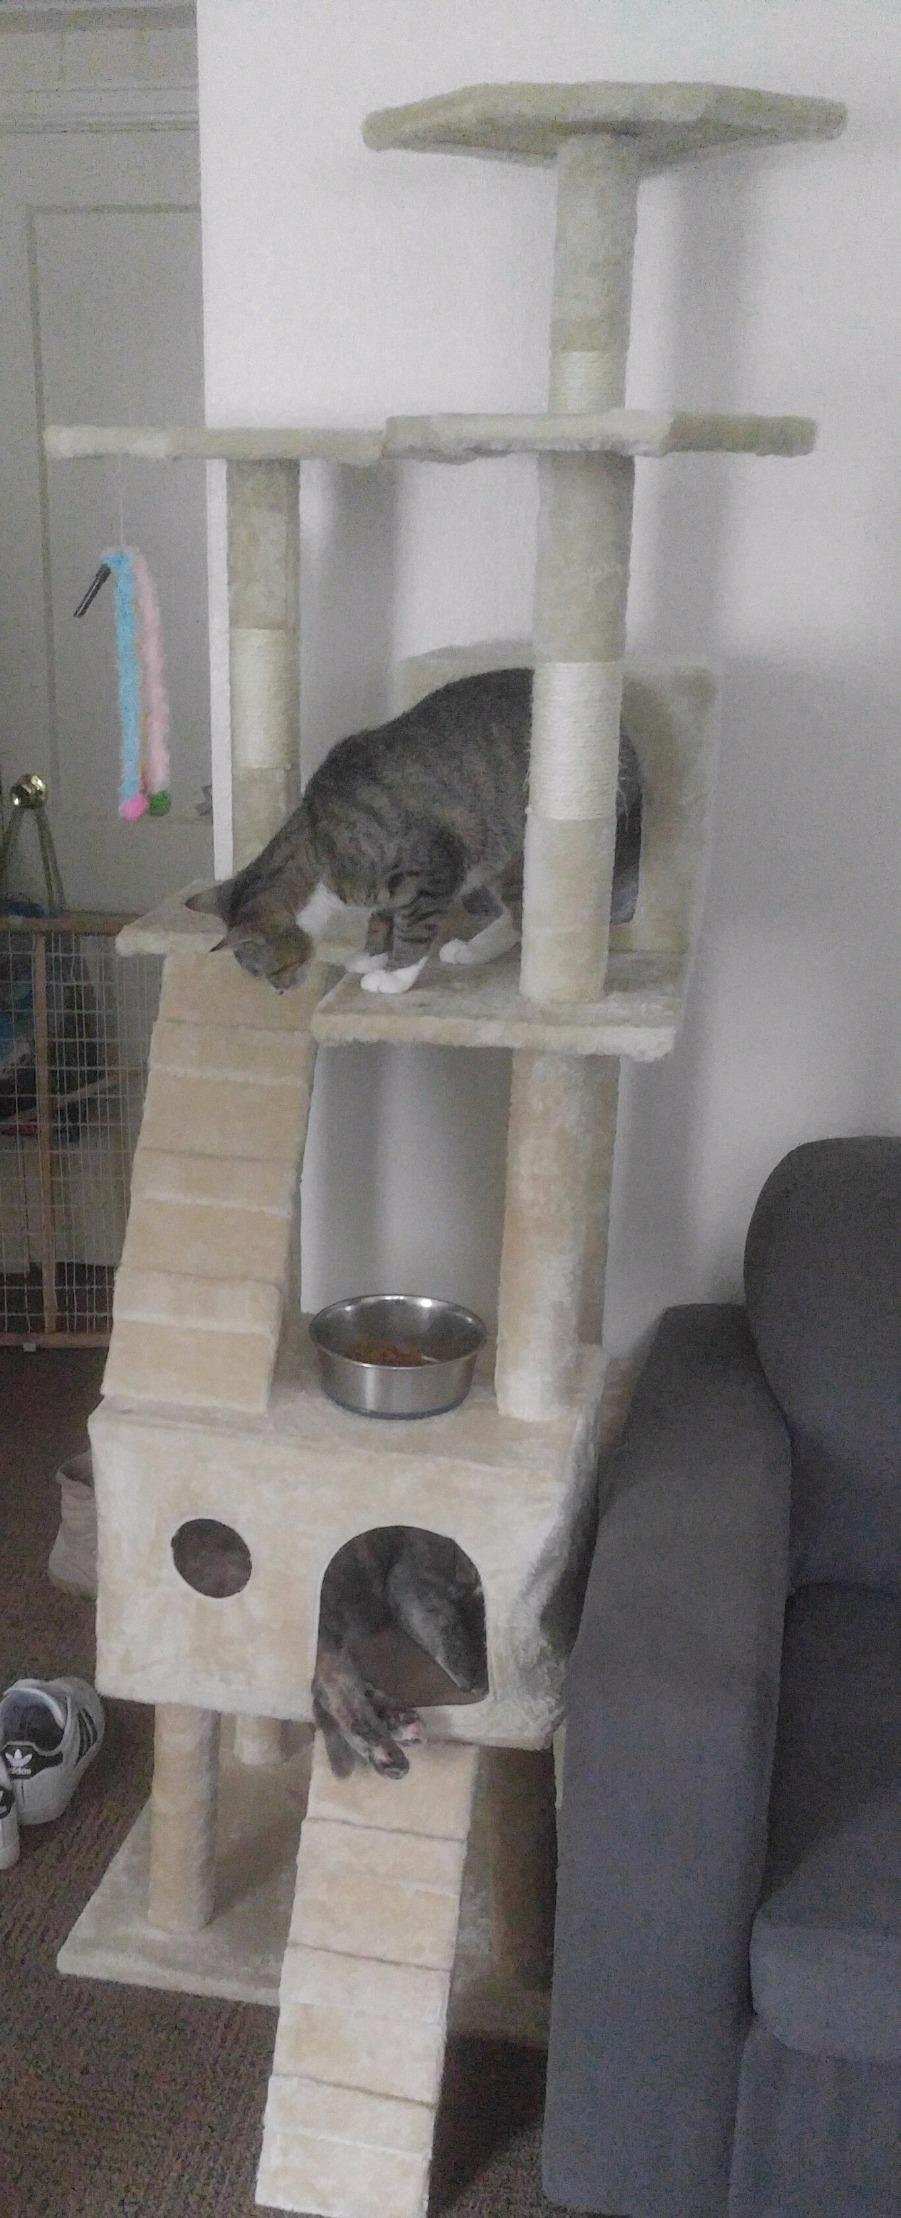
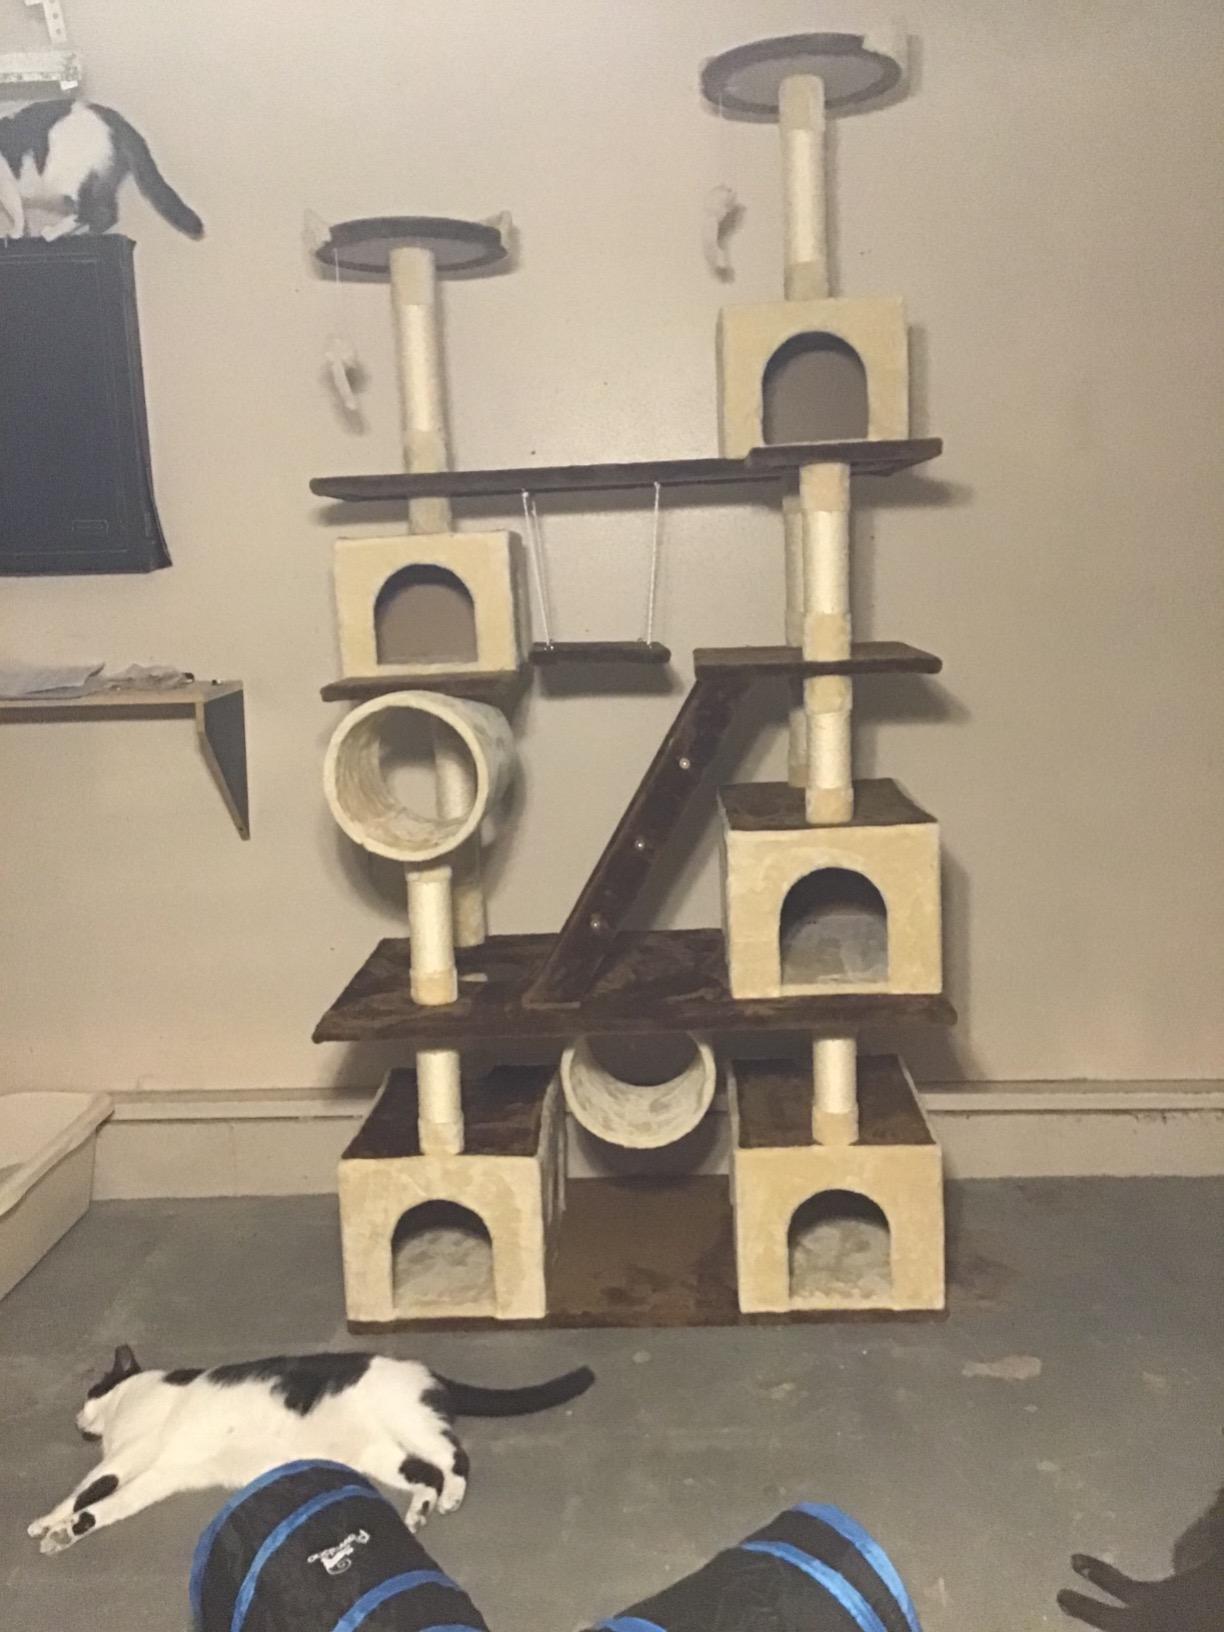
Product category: items_cat tree
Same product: no